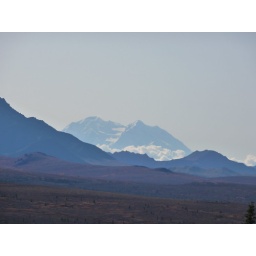
A amazingly clear view of Mt. McKinley, aka Mt. Denali, from our Natural History Tour bus in Denali, Alaska